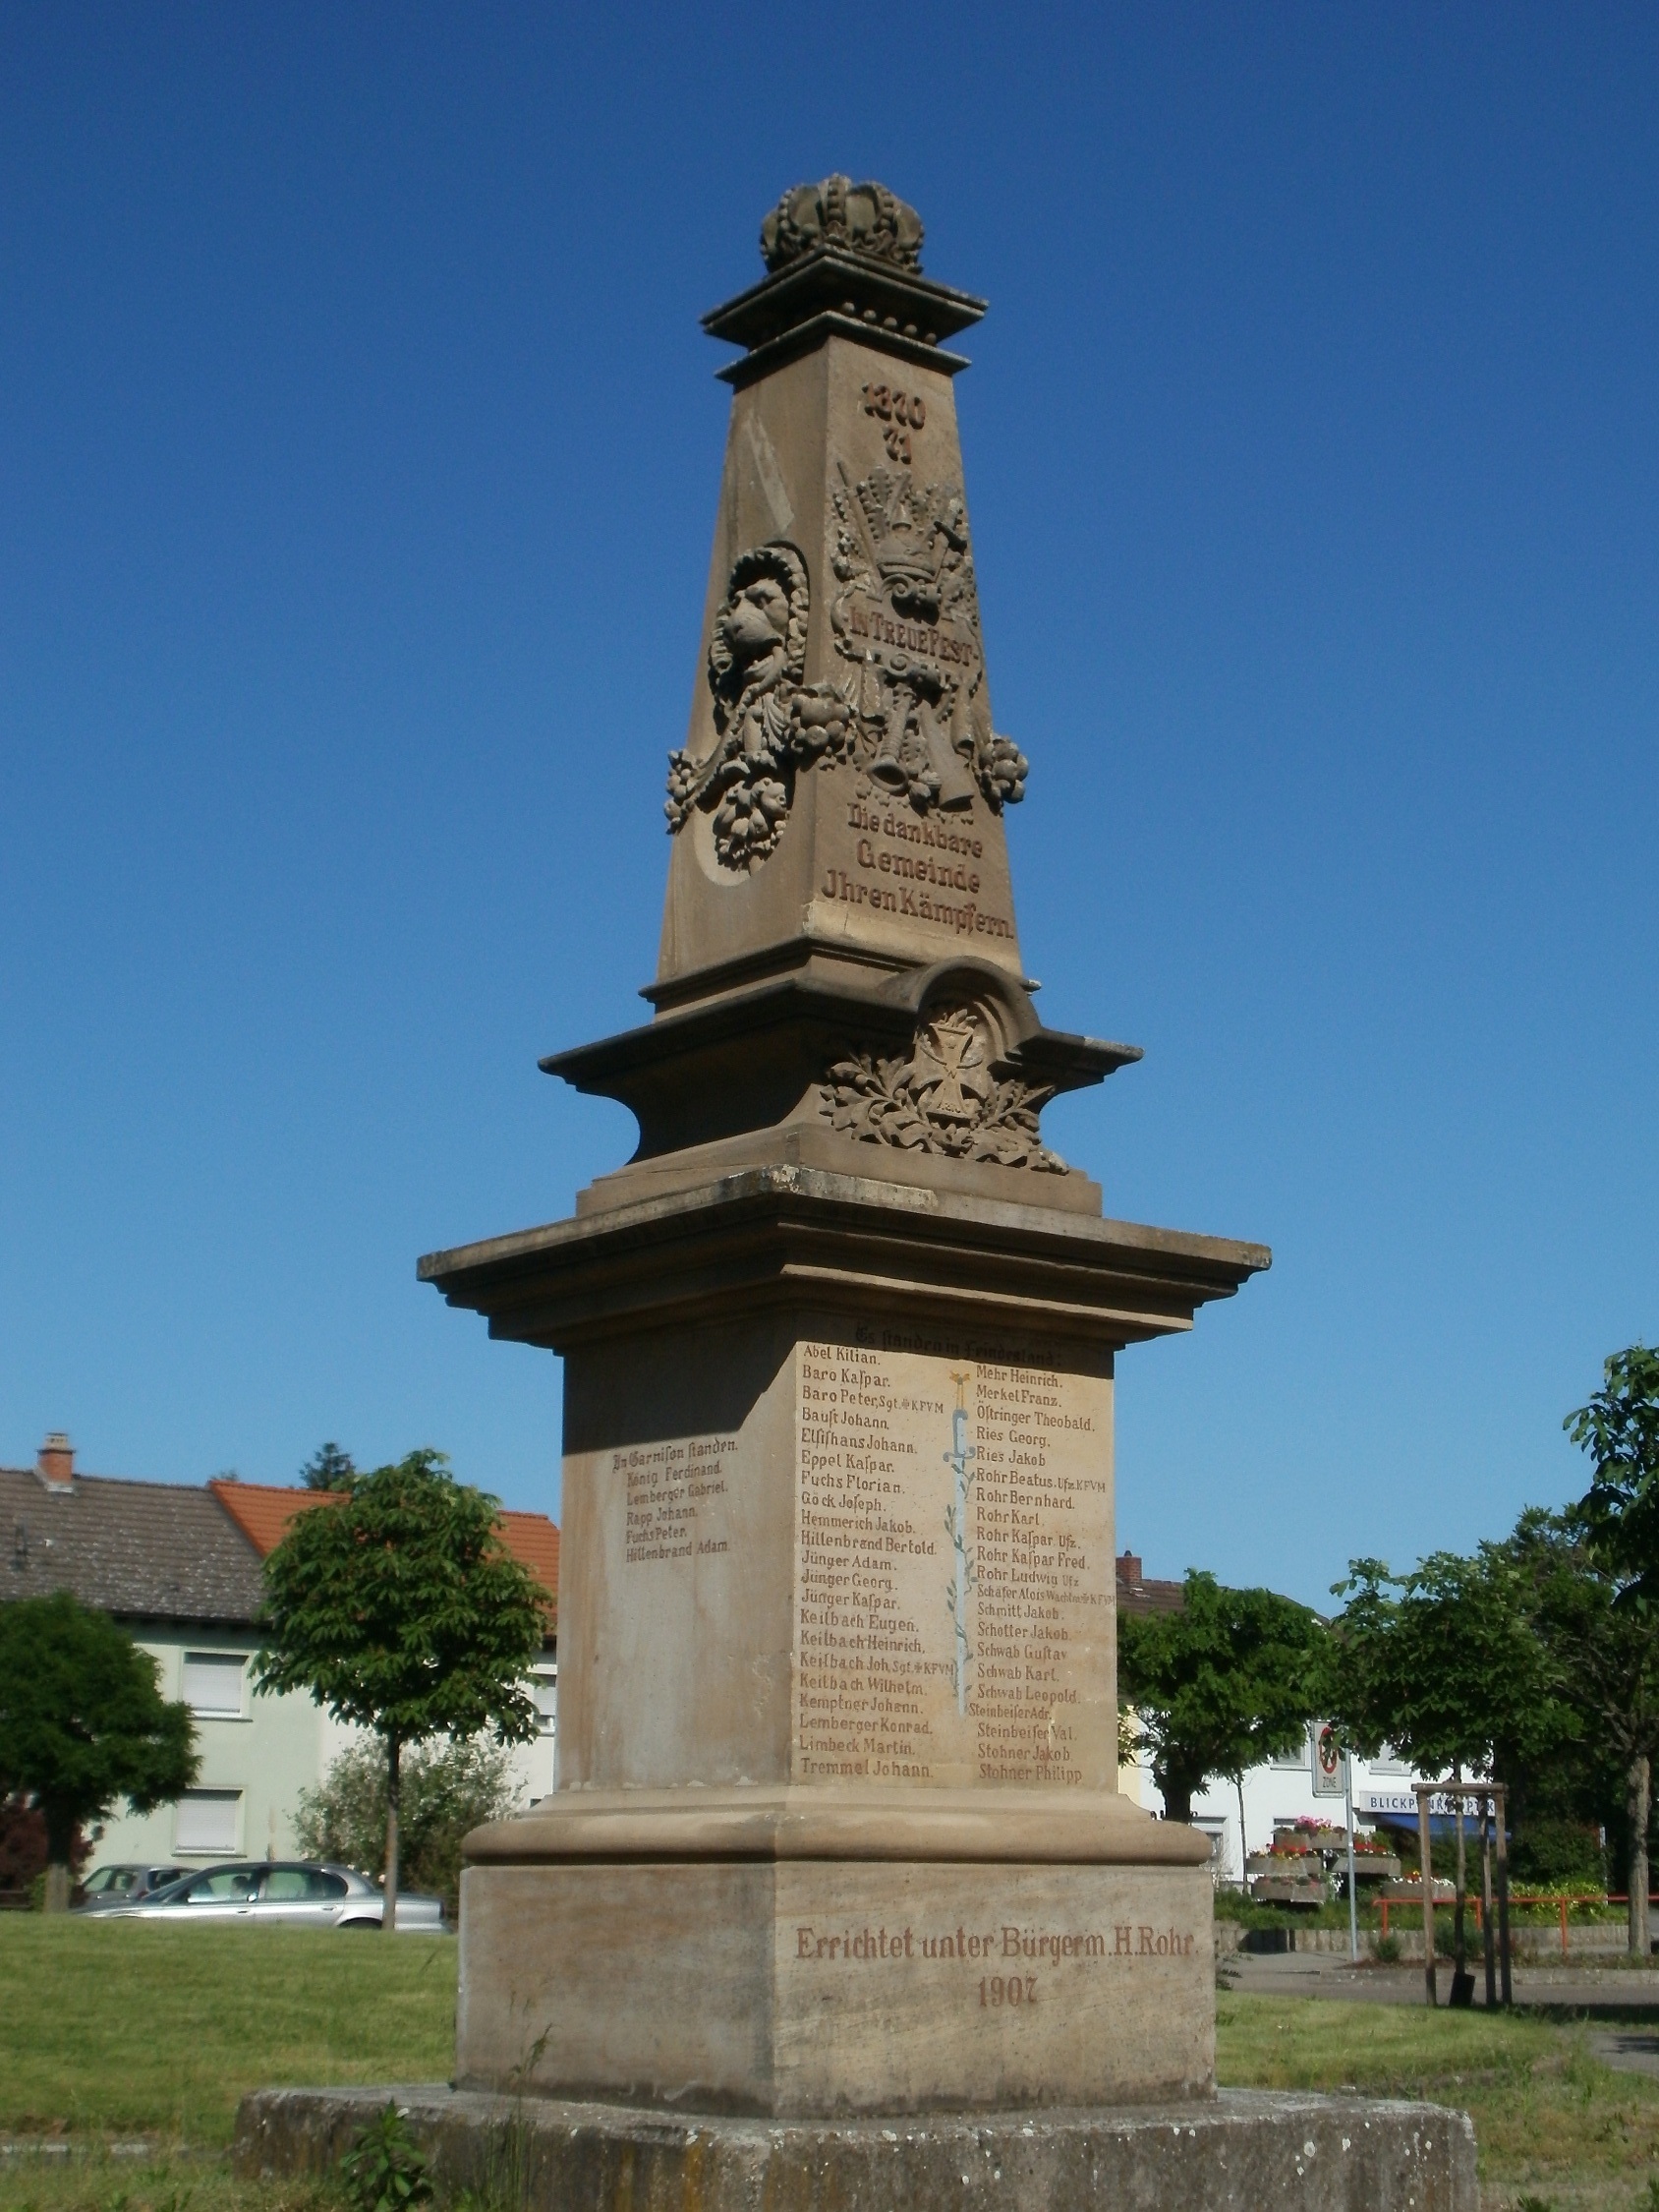
monument, statue, tower, symbol, landmark, historic, memorial, war, obelisk, prussian, kriegerdenkmal, ketsch